Albanian cuisine

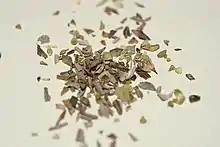
Oregano is among the most commonly used herbs in Albanian cuisine.

Located in Southern Europe with a direct proximity to the Mediterranean Sea, the Albanian cuisine features a wide range of fresh fruits, growing naturally in the fertile Albanian soil and under the warm sun. In consideration of being an agricultural country, Albania is a significant fruit importer and exporter. Besides citrus fruits, cherries, strawberries, blueberries and raspberries are among the most cultivated fruits. Many Albanians keep fruit trees in their yards. Fresh and dried fruits are eaten as snacks and desserts.